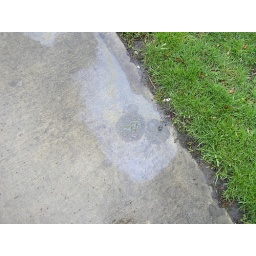
I like this oil rainbow because it's really small droplets and stuff, and there's the sidewalk and grass both in the shot.